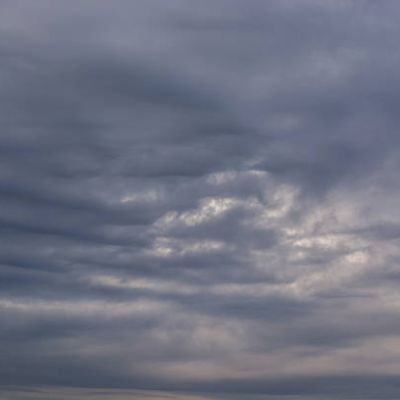
Cloud type: Altocumulus (Ac)